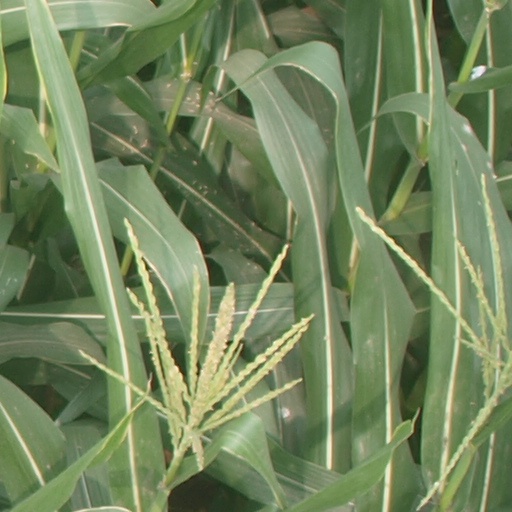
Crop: maize; corn